1960 Belgian Congo general election

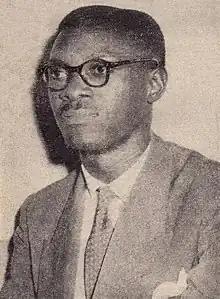
Patrice Lumumba, founding member and leader of the MNC

In October 1958 a group of Léopoldville "évolué"s including Patrice Lumumba, Cyrille Adoula and Joseph Iléo established the Mouvement National Congolais (MNC). Diverse in membership, the party sought to peacefully achieve Congolese independence, promote the political education of the populace, and eliminate regionalism. The MNC drew most of its membership from the residents of the eastern city of Stanleyville, where Lumumba was well known, and from the population of the Kasai Province, where efforts were directed by a Muluba businessman, Albert Kalonji. Belgian officials appreciated its moderate and anti-separatist stance and allowed Lumumba to attend the All-African Peoples' Conference in Accra, Ghana, in December 1958 (Kasa-Vubu was informed that the documents necessary for his travel to the event were not in order and was not permitted to go). Lumumba was deeply impressed by the Pan-Africanist ideals of Ghanaian president Kwame Nkrumah and returned to the Congo with a more radical party programme. He reported on his trip during a widely-attended rally in Léopoldville and demanded the country's "genuine" independence.